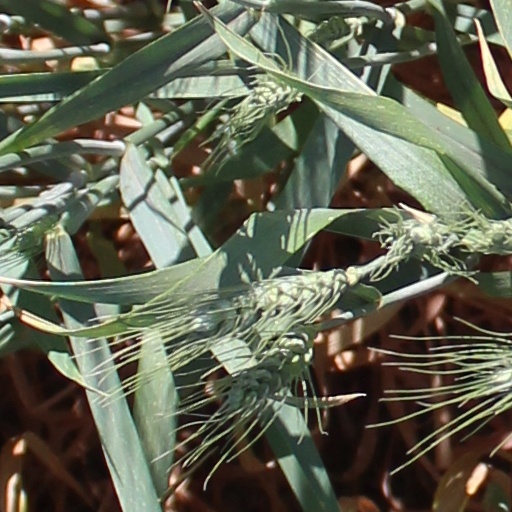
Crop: wheat